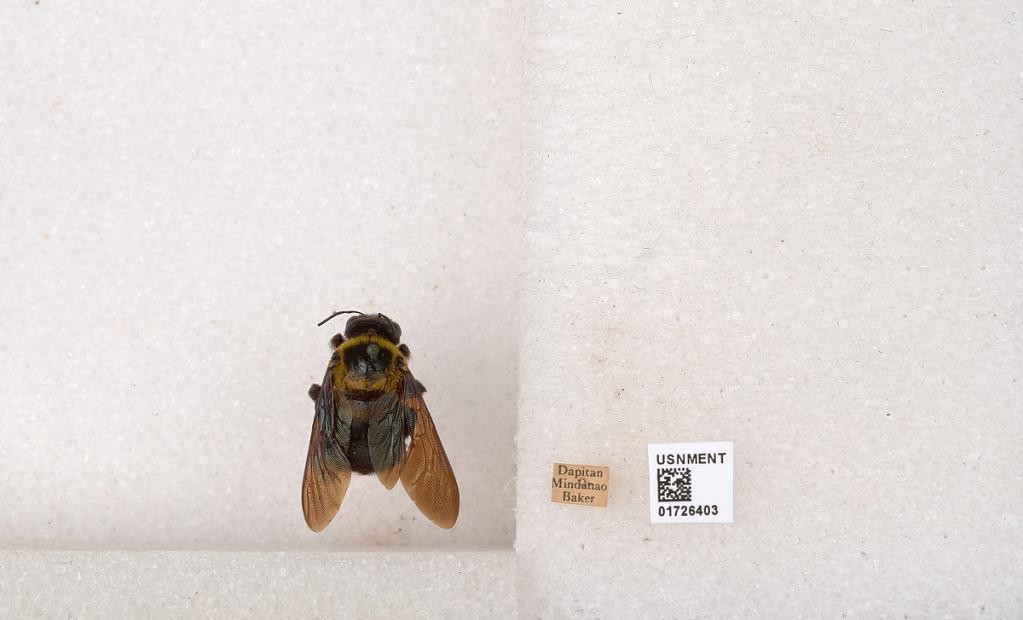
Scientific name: Xylocopa (Koptortosoma) ghilianii Gribodo
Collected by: Baker
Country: Philippines
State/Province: Zamboanga Peninsula
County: Zamboanga del Norte
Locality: Dapitan, Mindanao